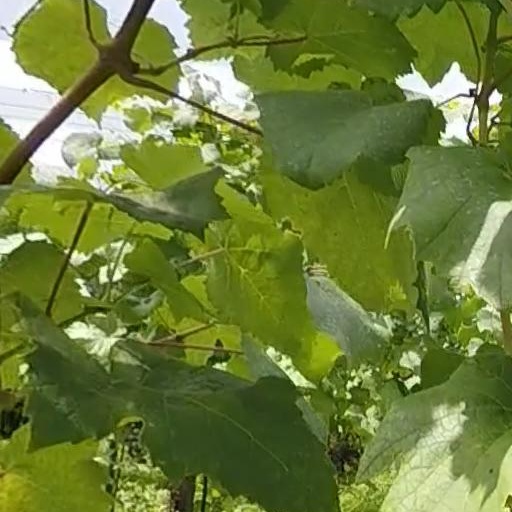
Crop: grape